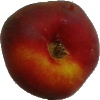
Label: Nectarine Flat 1